Lord Rupert Nevill

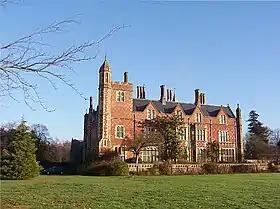
Horsted Place

On 22 April 1944, Nevill married Lady Anne Camilla Evelyn "Micky" Wallop (12 July 1925 – 25 January 2023; aged 97) a daughter of Gerard Vernon Wallop, 9th Earl of Portsmouth and Mary Lawrence Post. Both Nevill and his wife were childhood friends of Queen Elizabeth II. They lived at Horsted Place and were sometimes referred to at court as ‘the little people’ because of their small stature.